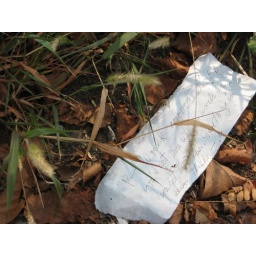
A message in the grass outside a demolished building